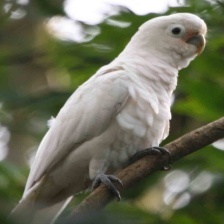
Species: COCKATOO
Scientific name: CACATUIDAE
ImageNet parent category: sulphur-crested_cockatoo